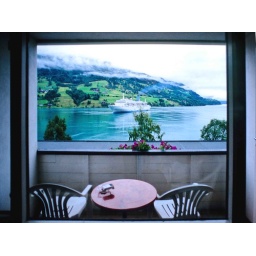
A show from the window of the hotel: a ship steering in the Fjord, Norway, early in the morning.